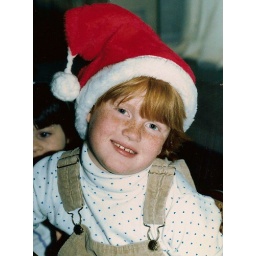
Red-head girl in Santa hat